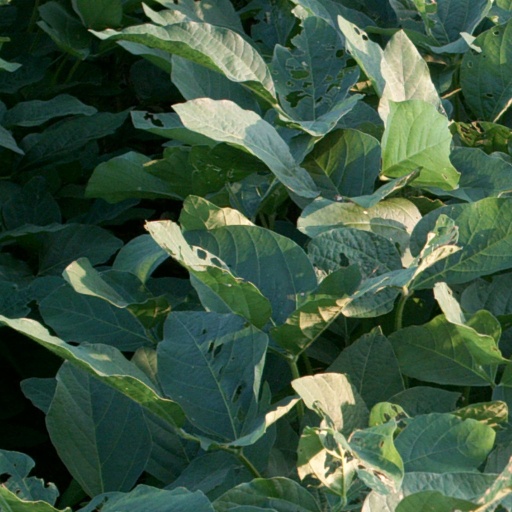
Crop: soybean